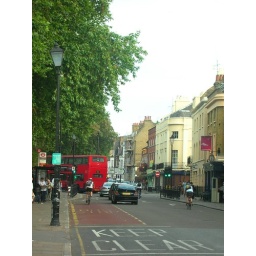
that red bus again in Greenwich street